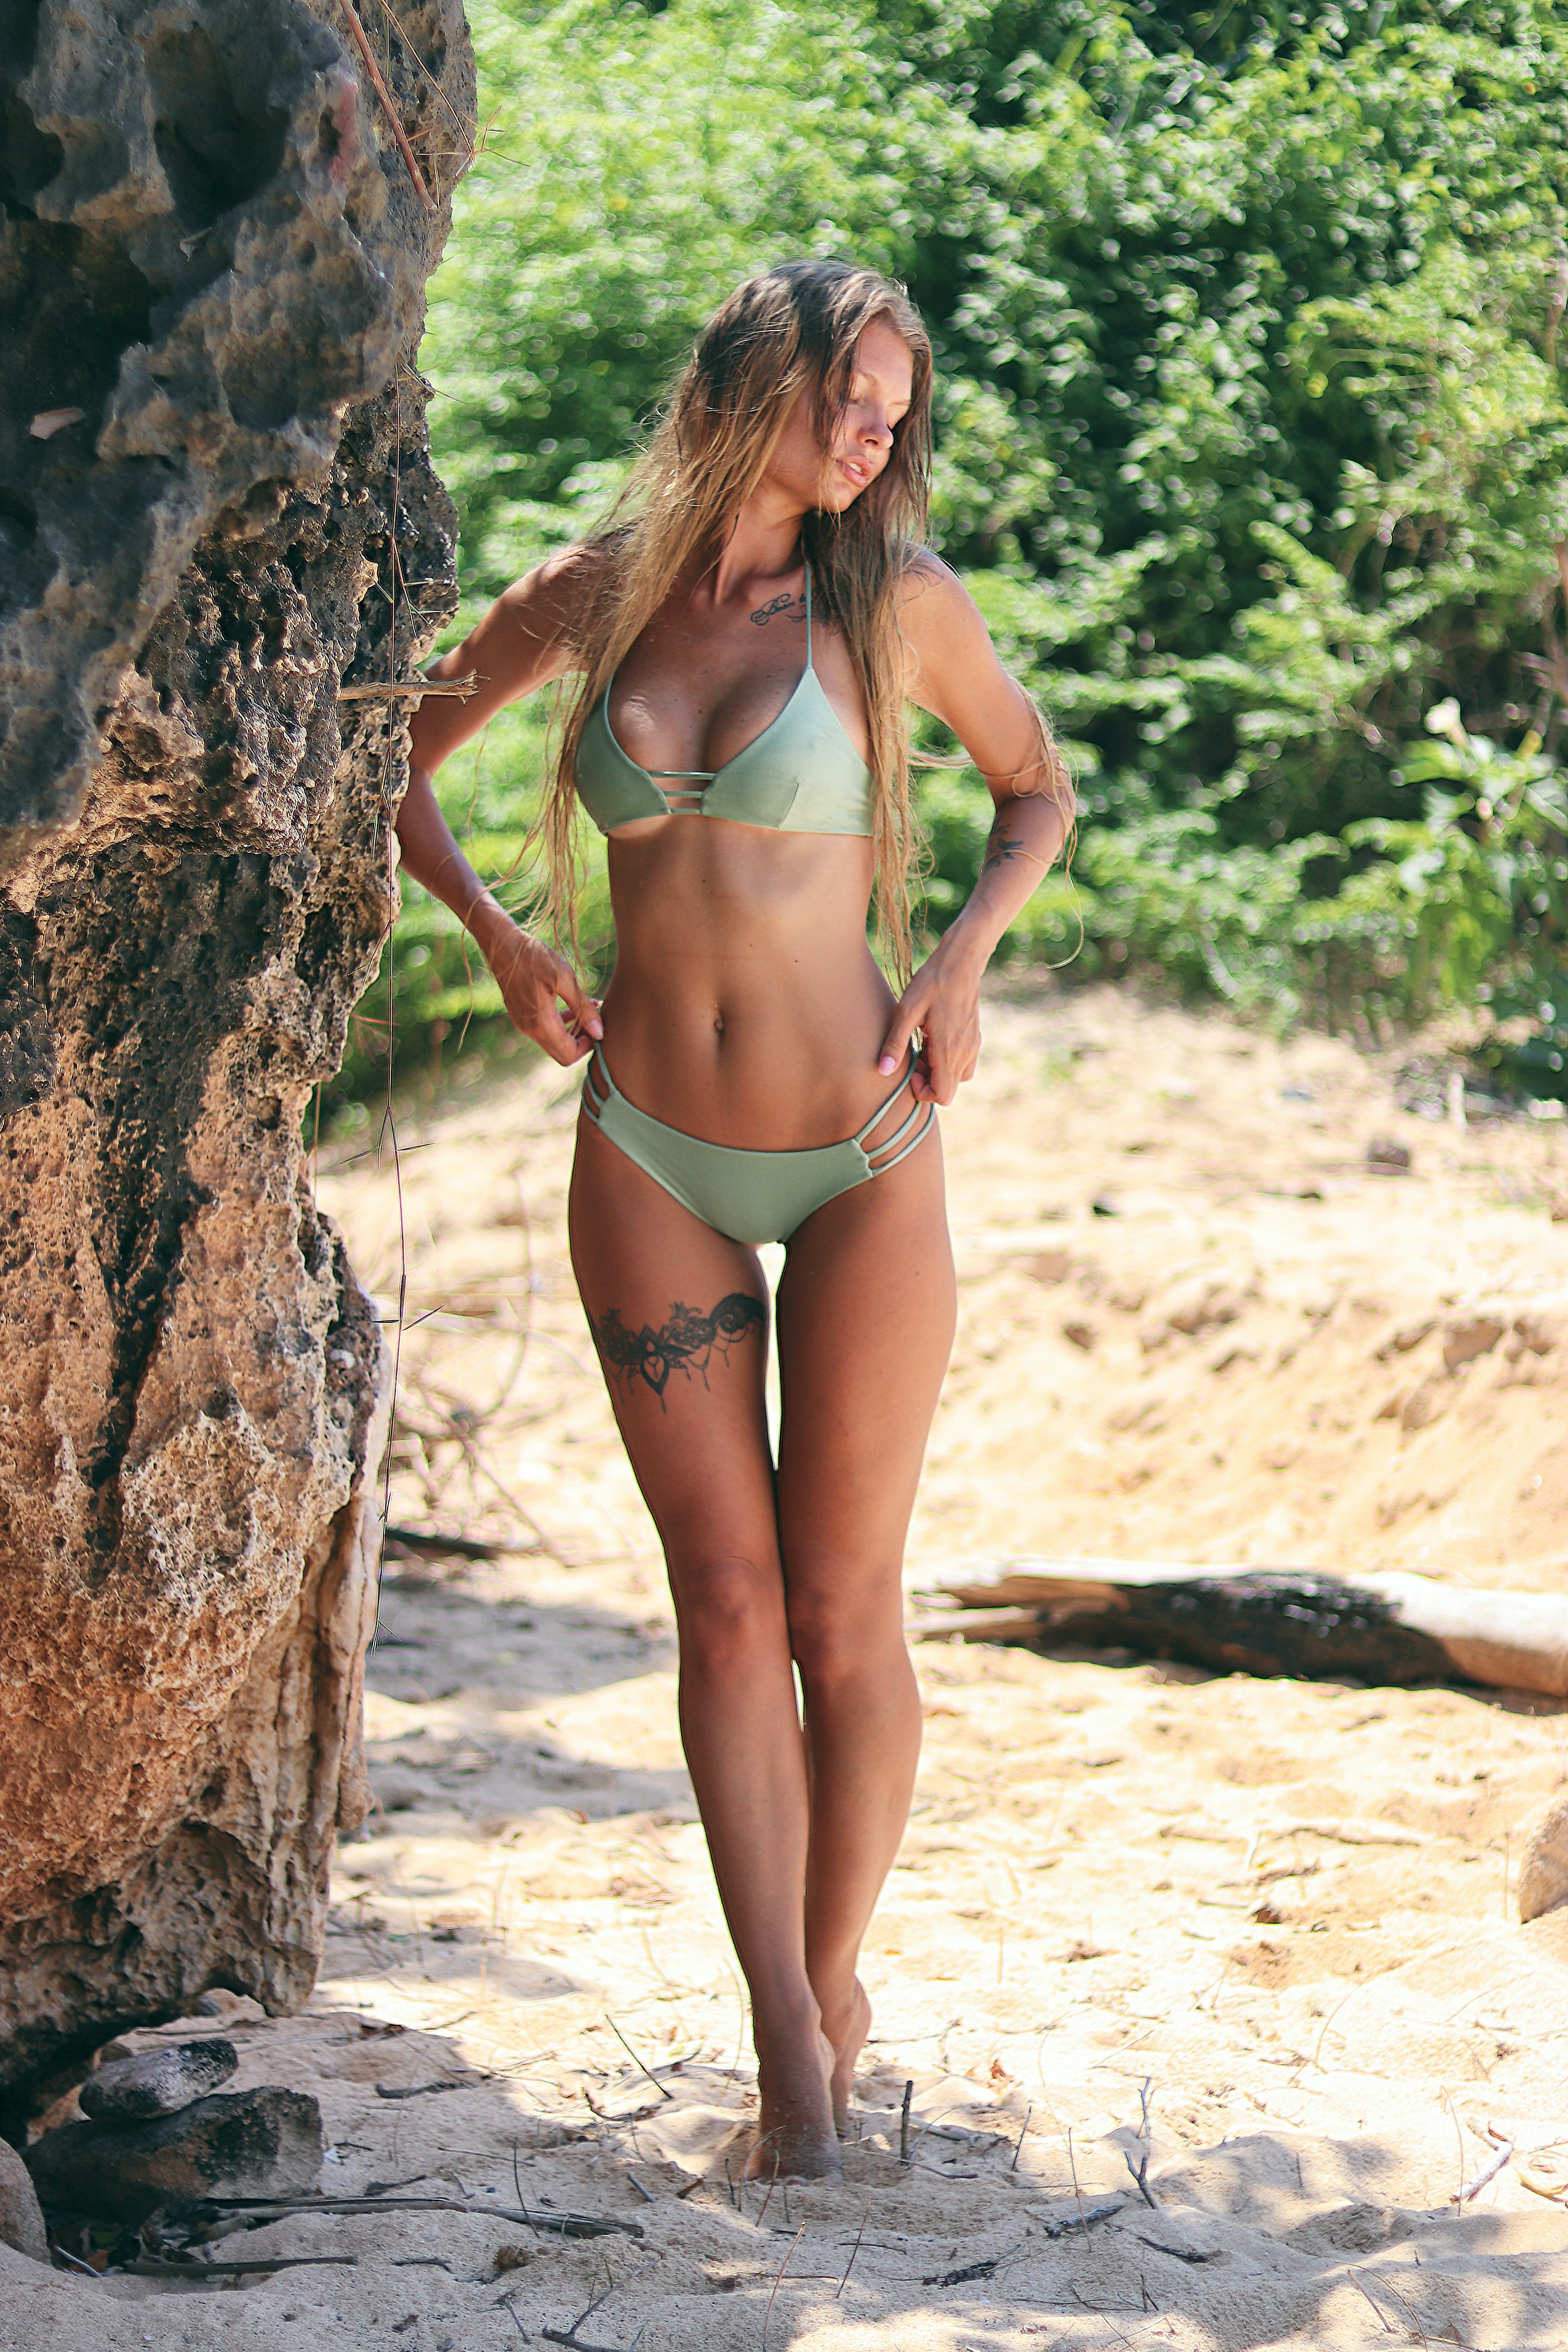
woman, hair, swimsuit top, plant, lingerie top, leg, brassiere, People on beach, People in nature, swimwear, swimsuit bottom, thigh, waist, undergarment, body of water, lingerie, underpants, black hair, trunk, navel, beach, abdomen, long hair, human leg, tree, landscape, briefs, bikini, chest, brown hair, art model, tropics, sand, fun, leisure, vacation, photo shoot, tourism, rock